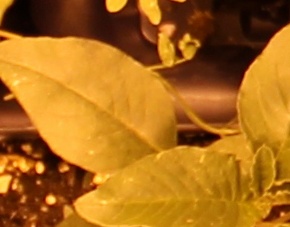
Label: Waterhemp